Skookum doll

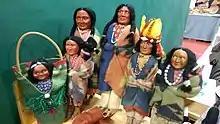
Skookum dolls on display in San Rafael, California in 2016

The dolls were made in a variety of sizes, ranging from small babies about 2" long, with an attached mailing tag, up to 36" high store display versions. Early versions had wigs made of human hair, while later, the wigs were made of mohair. In most cases, the eyes were looking to the right, but rarely, they were looking to the left. The dolls did not have arms or hands, as they were always wrapped in felt blankets reminiscent of Hudson's Bay point blankets, Pendleton blankets or Navajo blankets. Accessories included strings of glass or wooden beads, buckskin headbands, and drums. The dolls were often packaged in distinctive boxes, with the slogan (Bully Good), and were described in marketing materials as "The Great Indian Character Doll".